The Maltese Falcon (1931 film)

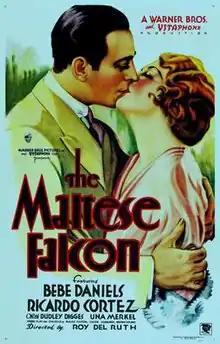
theatrical release poster

The Maltese Falcon is a 1931 American pre-Code crime film based on the 1930 novel "The Maltese Falcon" by Dashiell Hammett and directed by Roy Del Ruth. The film stars Ricardo Cortez as private detective Sam Spade and Bebe Daniels as "femme fatale" Ruth Wonderly. The supporting cast features Dudley Digges, Thelma Todd, Walter Long, Una Merkel, and Dwight Frye. Maude Fulton and Brown Holmes wrote the screenplay; one contemporaneous report said that Lucien Hubbard was assisting them.